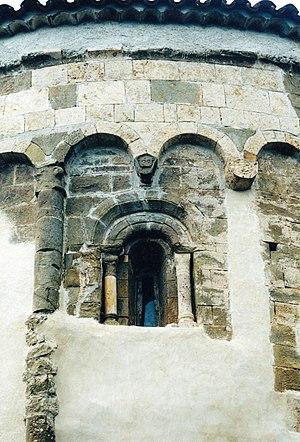
France - Pyrénées-Orientales - Aspres - Église Saint-Félix de Calmeilles
L'église Saint-Félix est une église romane située à Calmeilles, dans le département français des Pyrénées-Orientales en région Occitanie.